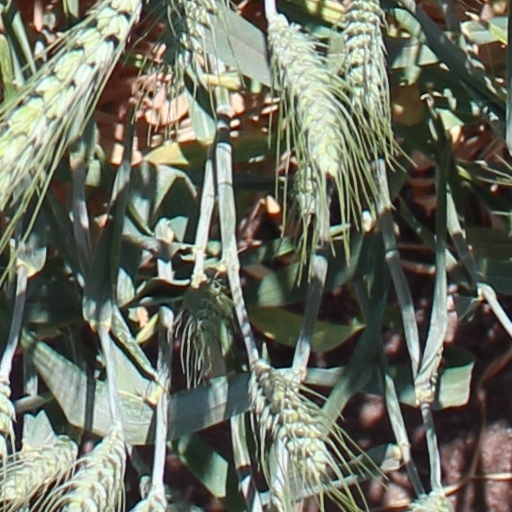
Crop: wheat